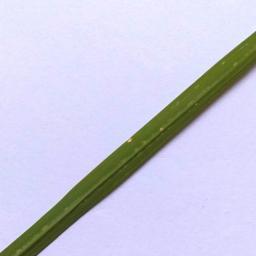
Label: Rice___Leaf_Blast